Neko chigura

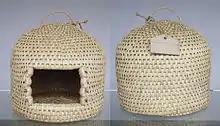
"Neko tsugura"

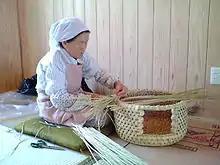
"Neko chigura" production demonstration in Michinoeki, Sekikawa

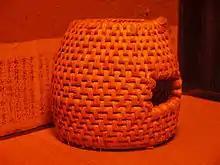
"Neko chigura" in the Edo period

"Neko chigura" ("nekochigura") or "Neko tsugura" ("nekotsugura") is a kind of cat house made of straw in Japan. It is a folk craft of Sekikawa-mura, Niigata-ken, or (the area of Tsunan-machi, Niigata-ken and Sakae-mura, Nagano-ken). It is called "Nekochigura" in Sekikawa, and "Nekotsugura" in Akiyamago.